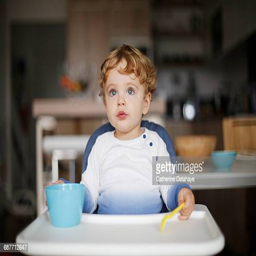
a boy in his high chair